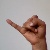
The image shows a hand gesture representing the letter 'J' in Indian Sign Language.